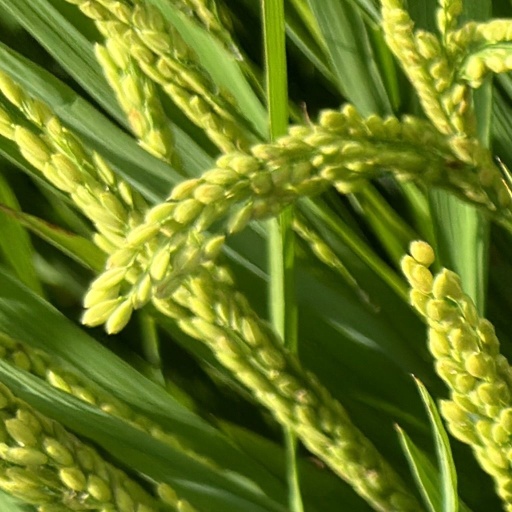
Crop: rice